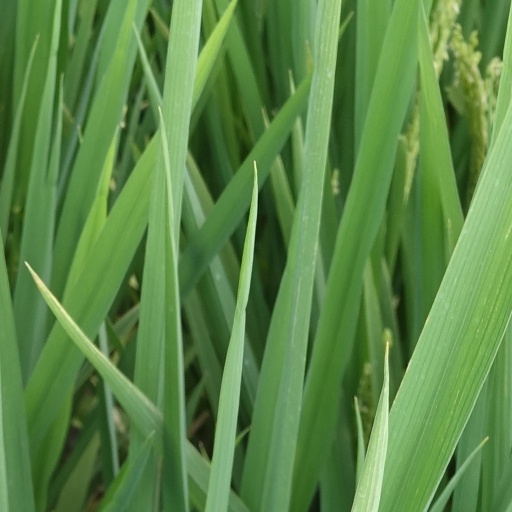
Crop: rice